Andrew A. Frank

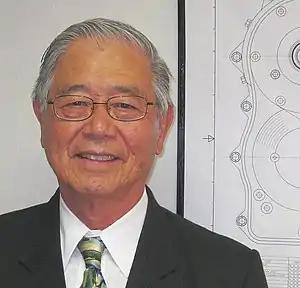
Andrew A. Frank, 2012.

Andrew Alfonso Frank is an emeritus American professor of Mechanical and Aeronautical Engineering at University of California, Davis (UC Davis). He is recognized as the father of modern plug-in hybrids, and coined the term Plug-in Hybrid Electric Vehicle (PHEV).